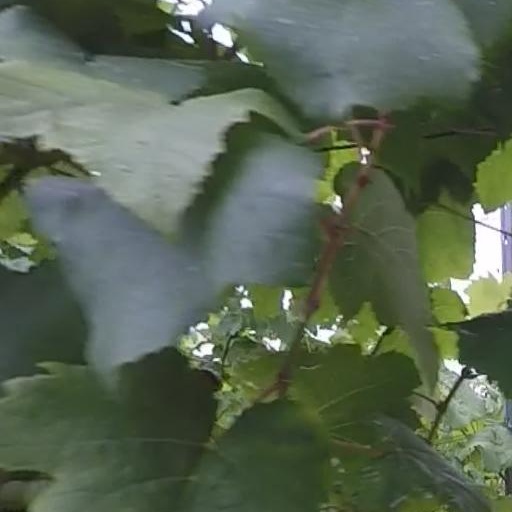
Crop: grape